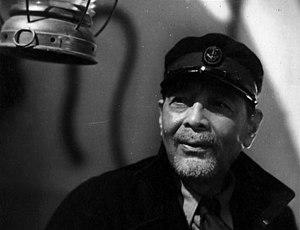
Masao Inoue, né le 15 juin 1881 et mort le 7 février 1950, est un acteur japonais, également réalisateur, qui participa au développement du cinéma et de l'art de la scène au Japon.
Minoru Shibuya, né le 2 janvier 1907 et mort le 20 décembre 1980, est un réalisateur japonais.